Deryk Engelland

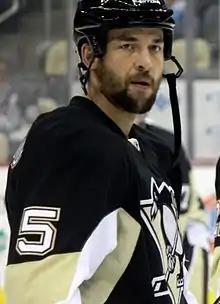
Engelland with the Penguins during warmups in March 2014

Engelland praised the Penguins for their efforts to develop his skills as a physical defenceman; he played his first full NHL season came in 2010–11. Engelland appeared in 63 games for the Penguins and scored his first NHL goal on November 12, 2010, against the Tampa Bay Lightning. During the season, the Penguins signed Engelland to a three-year contract extension through the 2013–14 season and which paid him an average of $566,700 per season.